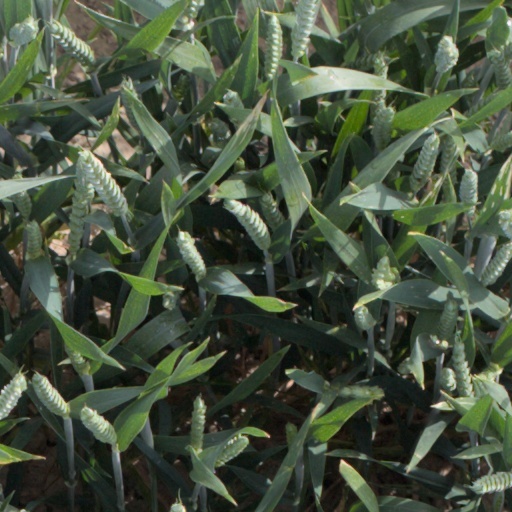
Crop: wheat